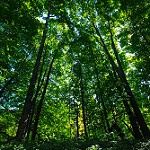
Label: forest